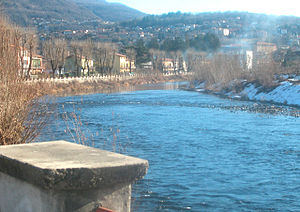
Tresa
Floden Tresa nær dens udløb i Lago Maggiore
Tresa er en flod der løber fra Luganosøen til Lago Maggiore nær Luino. Over en god del af dens 13 km lange løb udgør den grænsen mellem Schweiz og Italien.